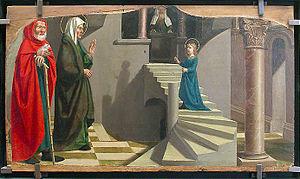
Nicolas Dipre, parfois aussi Nicolas D'Ypres, plus rarement Nicolas d'Amiens, actif à Avignon de 1495 à 1532, est un peintre français de la Haute Renaissance. Parmi les artistes actifs à Avignon à la fin du